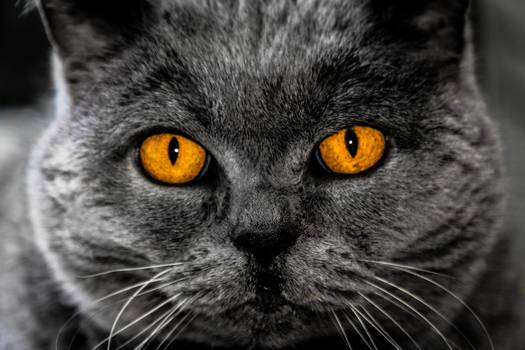
Label: No Watermark